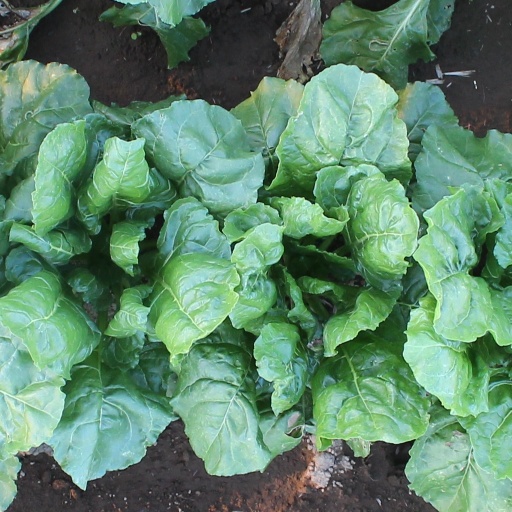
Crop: sugar beet